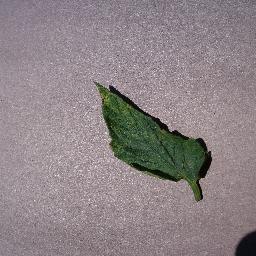
Label: Tomato___Septoria_leaf_spot